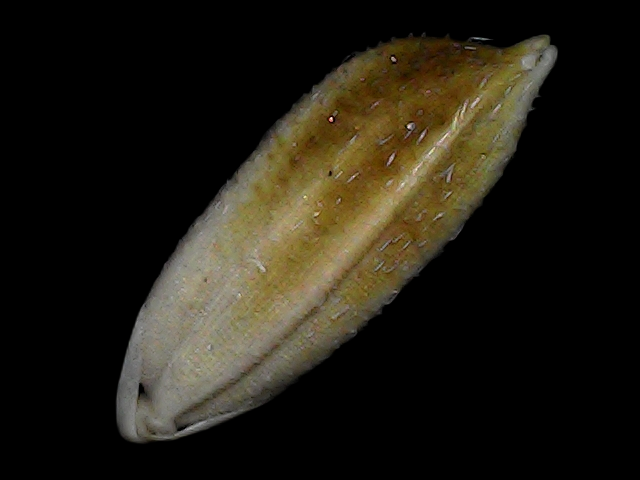
Rice variety: Bd91